Velir

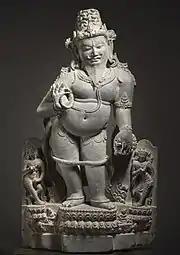
A 12th-century statue of Agastya

The Purananuru, one of the Eight Anthologies of Sangam literature, praises King Irunkōvēl, a 49th generation descendant of the Vēlir clan whose ancestors appeared from the pitcher (தடவு) of a Northern sage (Agastya), and said to have ruled Thuvarai (Dvārakā) with a fort containing tall huge walls made of bronze. According to a commentary on "Tholkappiyam", the earliest long work of Tamil literature, eighteen clans of the Velirs came from the city of "Tuvarapati" under the leadership of the sage Agastya. The legend goes that all the gods and sages went to the Himalayas to attend the marriage of Siva with Parvati due to which the earth started tilting to one side. Agastya was then requested to proceed south to restore the balance. On his way south, Agastya married Lopamudra and is said to have brought with him sage Jamadagni's son Trnadhumagni or Tholkappiyar, the author of Tamil grammar, and eighteen members of the Vrishni family along with eighteen crore Velir and Aruvalar. It has been suggested by some like Thapar and Champakalakshmi, that the ancestors of the Velir may have been related to the Yadava of Dvaraka and the inhabitants of the post Harappan Chacolithic Black and Red ware sites. According to Thapar, the Yadava may have belonged to a non Indo-Aryan language group. They eventually reached Tamraparni, and as the Velir-Perumakan group, cultivated its ancient society as a political, sociocultural and economic structure in South India and Sri Lanka.